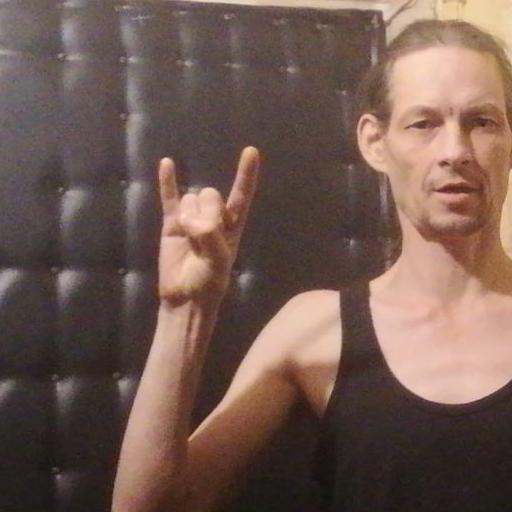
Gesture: rock